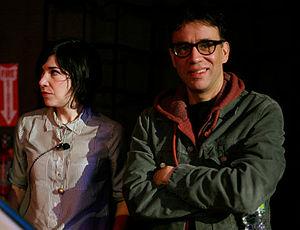
Carrie Rachel Grace Brownstein, née le 27 septembre 1974, est une musicienne et actrice américaine, surtout connue comme la chanteuse et guitariste de Sleater-Kinney, groupe de rock féminin originaire d'Olympia, dans l'État de Washington. Elle joue aussi l'un des deux principaux rôles dans la série télévisée humoristique Portlandia.